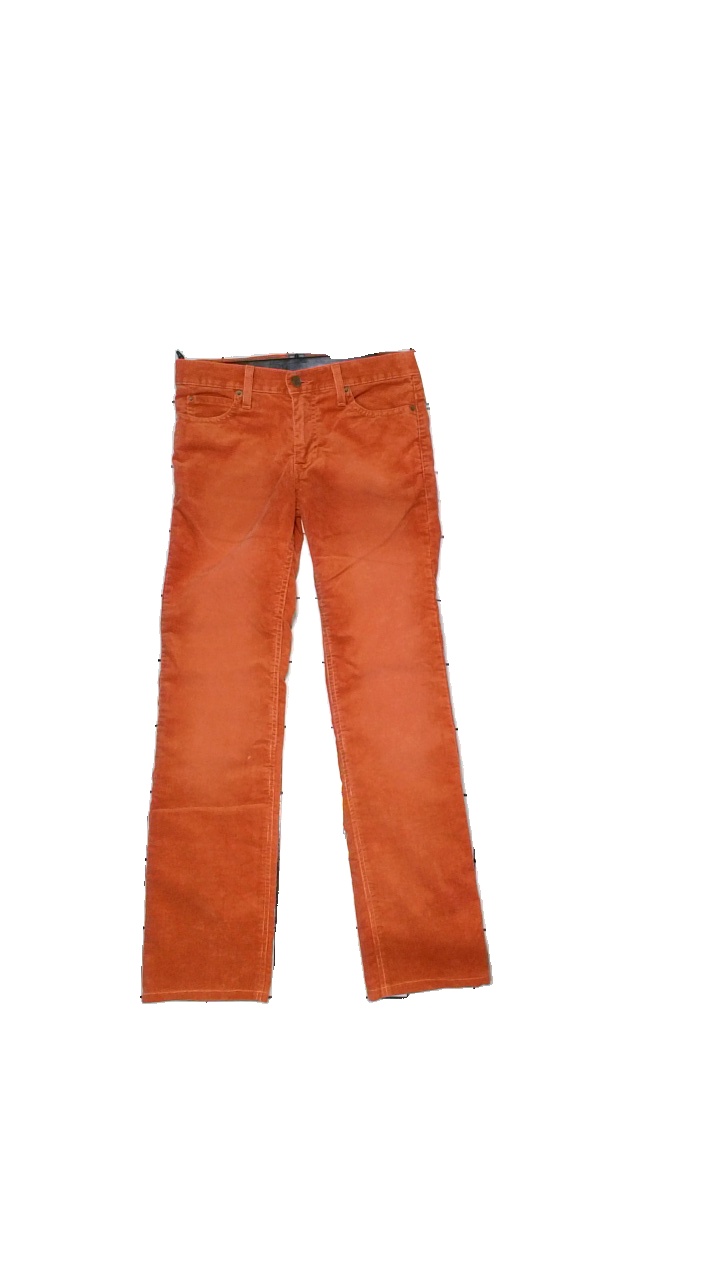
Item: Trousers (Ladies)
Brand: Levi's
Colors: Pink, Orange
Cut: Regular, Long
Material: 53% cotton, 45% polyester, 2% elastane
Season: All
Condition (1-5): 3
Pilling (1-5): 3
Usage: Reuse
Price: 150-250